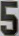
Number: 5